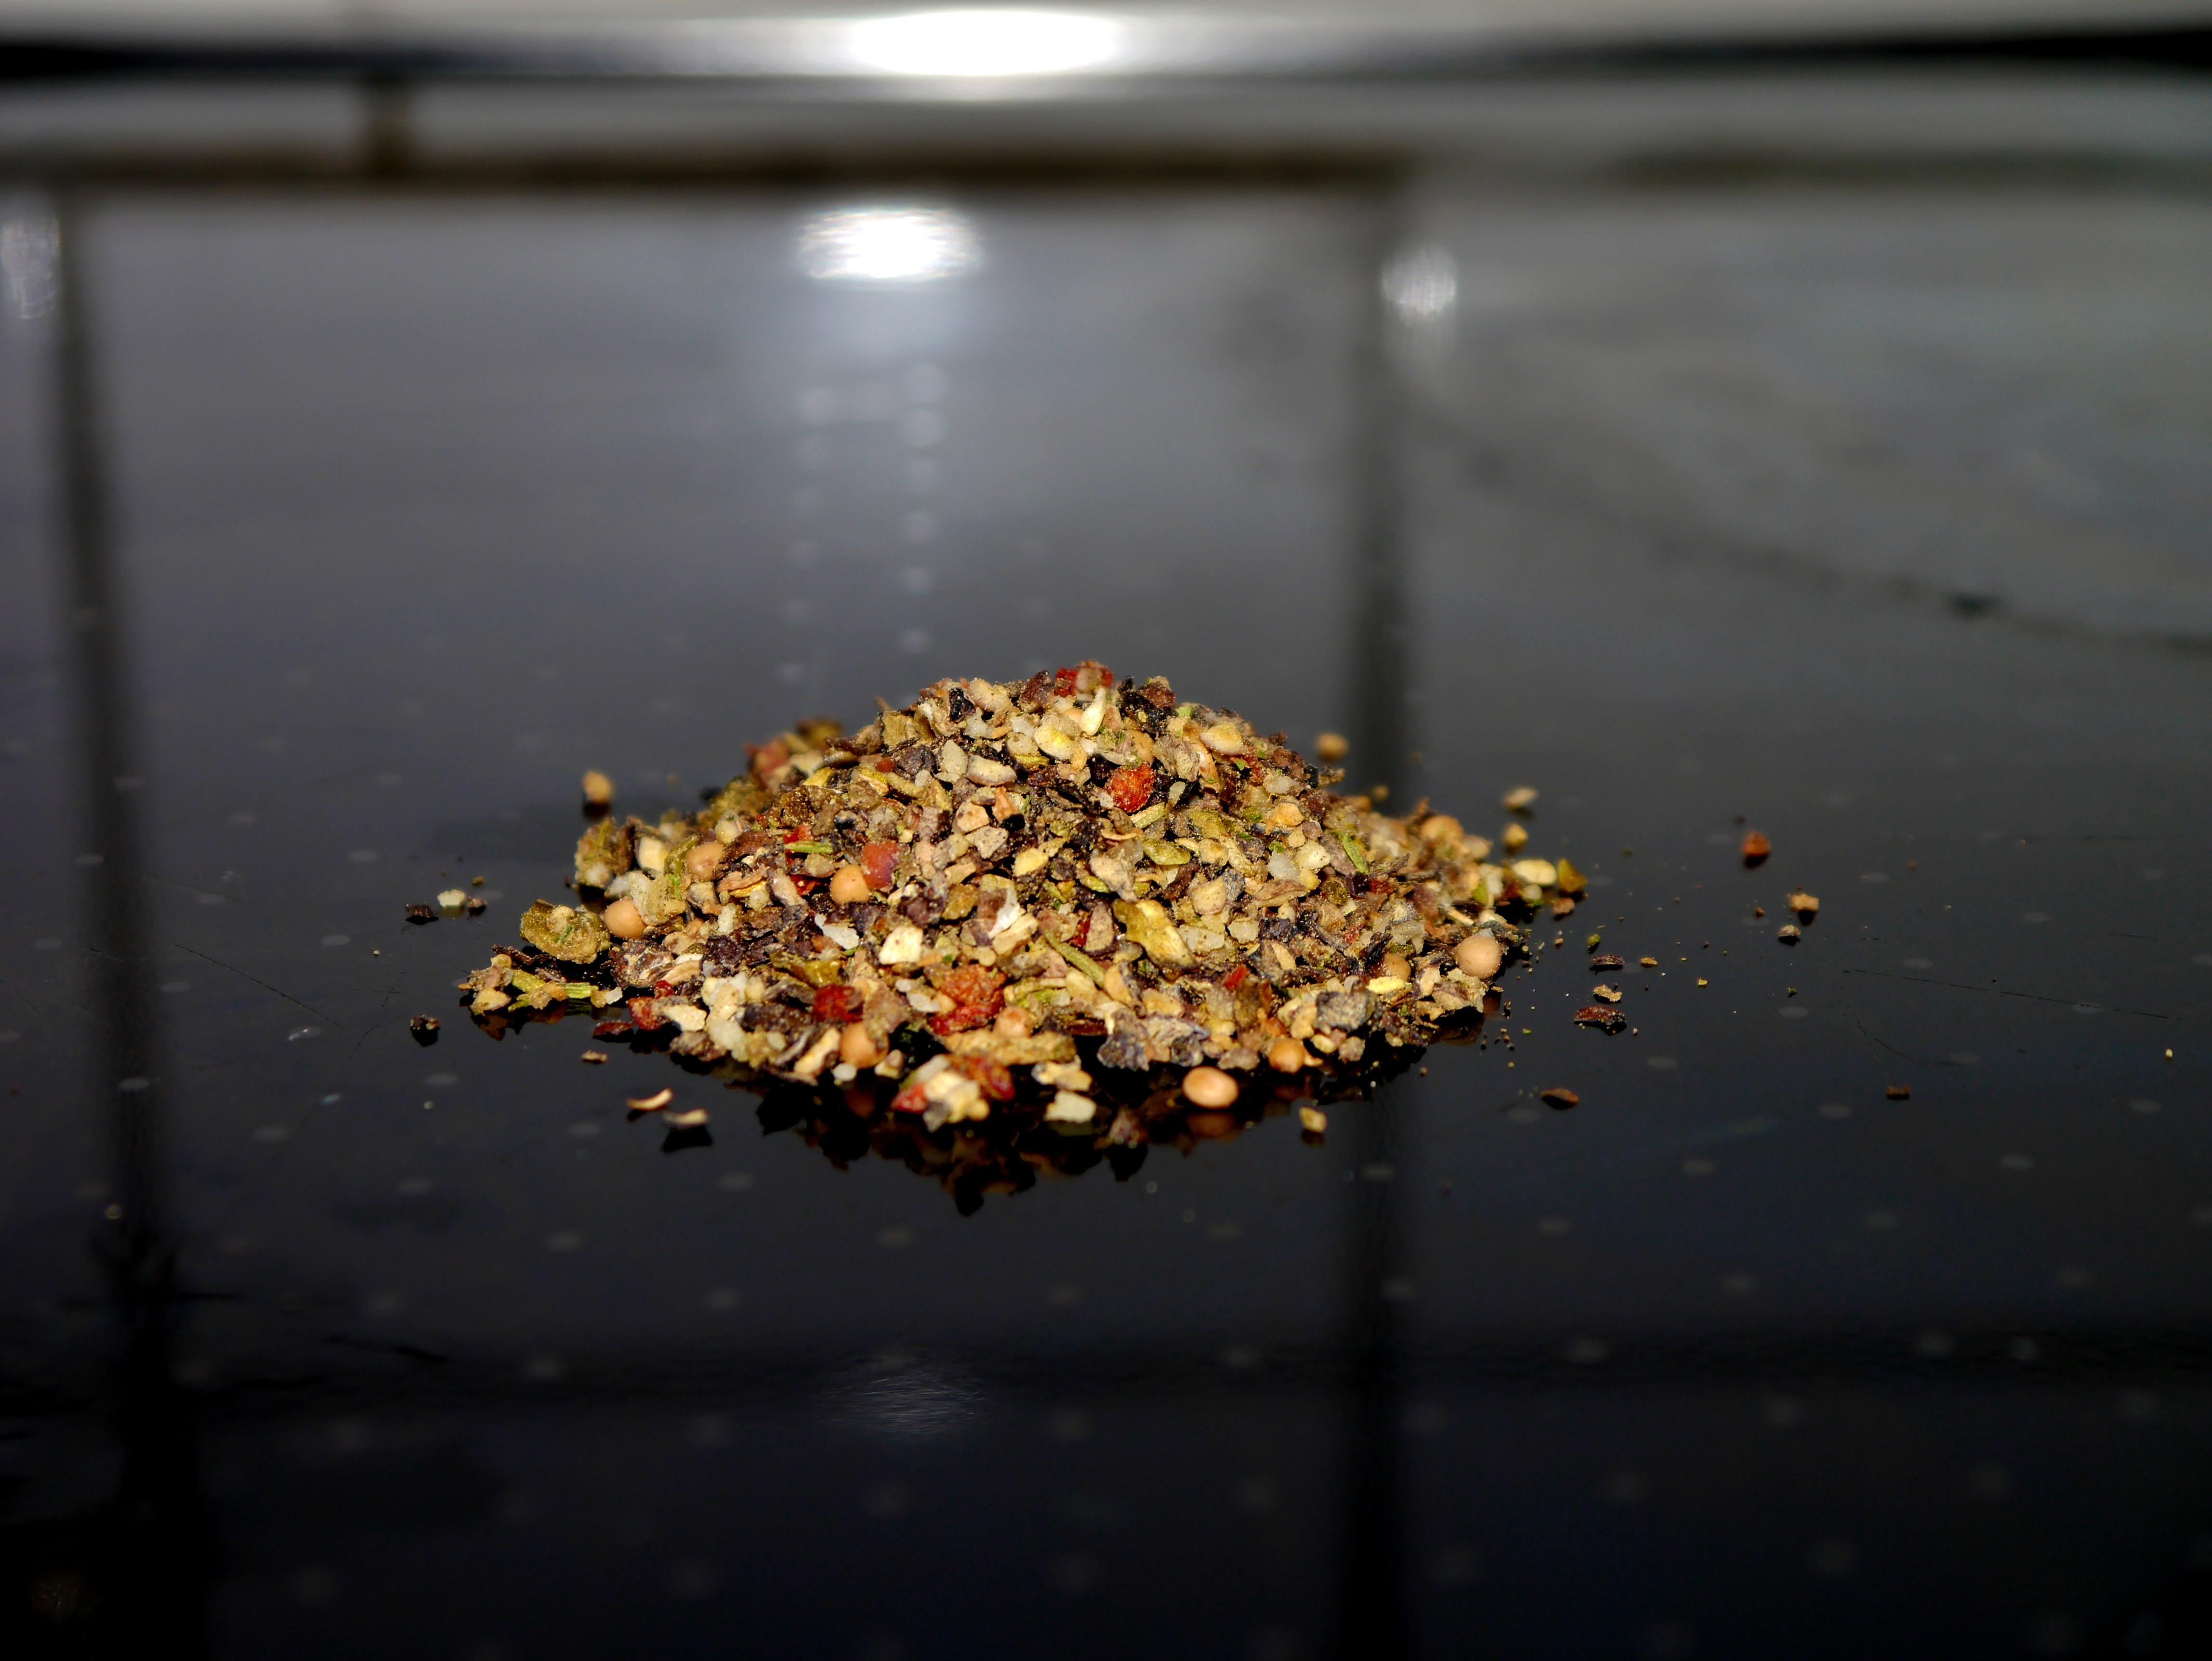
leaf, flower, aroma, pollen, food, pepper, produce, crop, colorful, steak, close up, spices, macro photography, spice mix